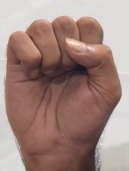
ASL sign: S